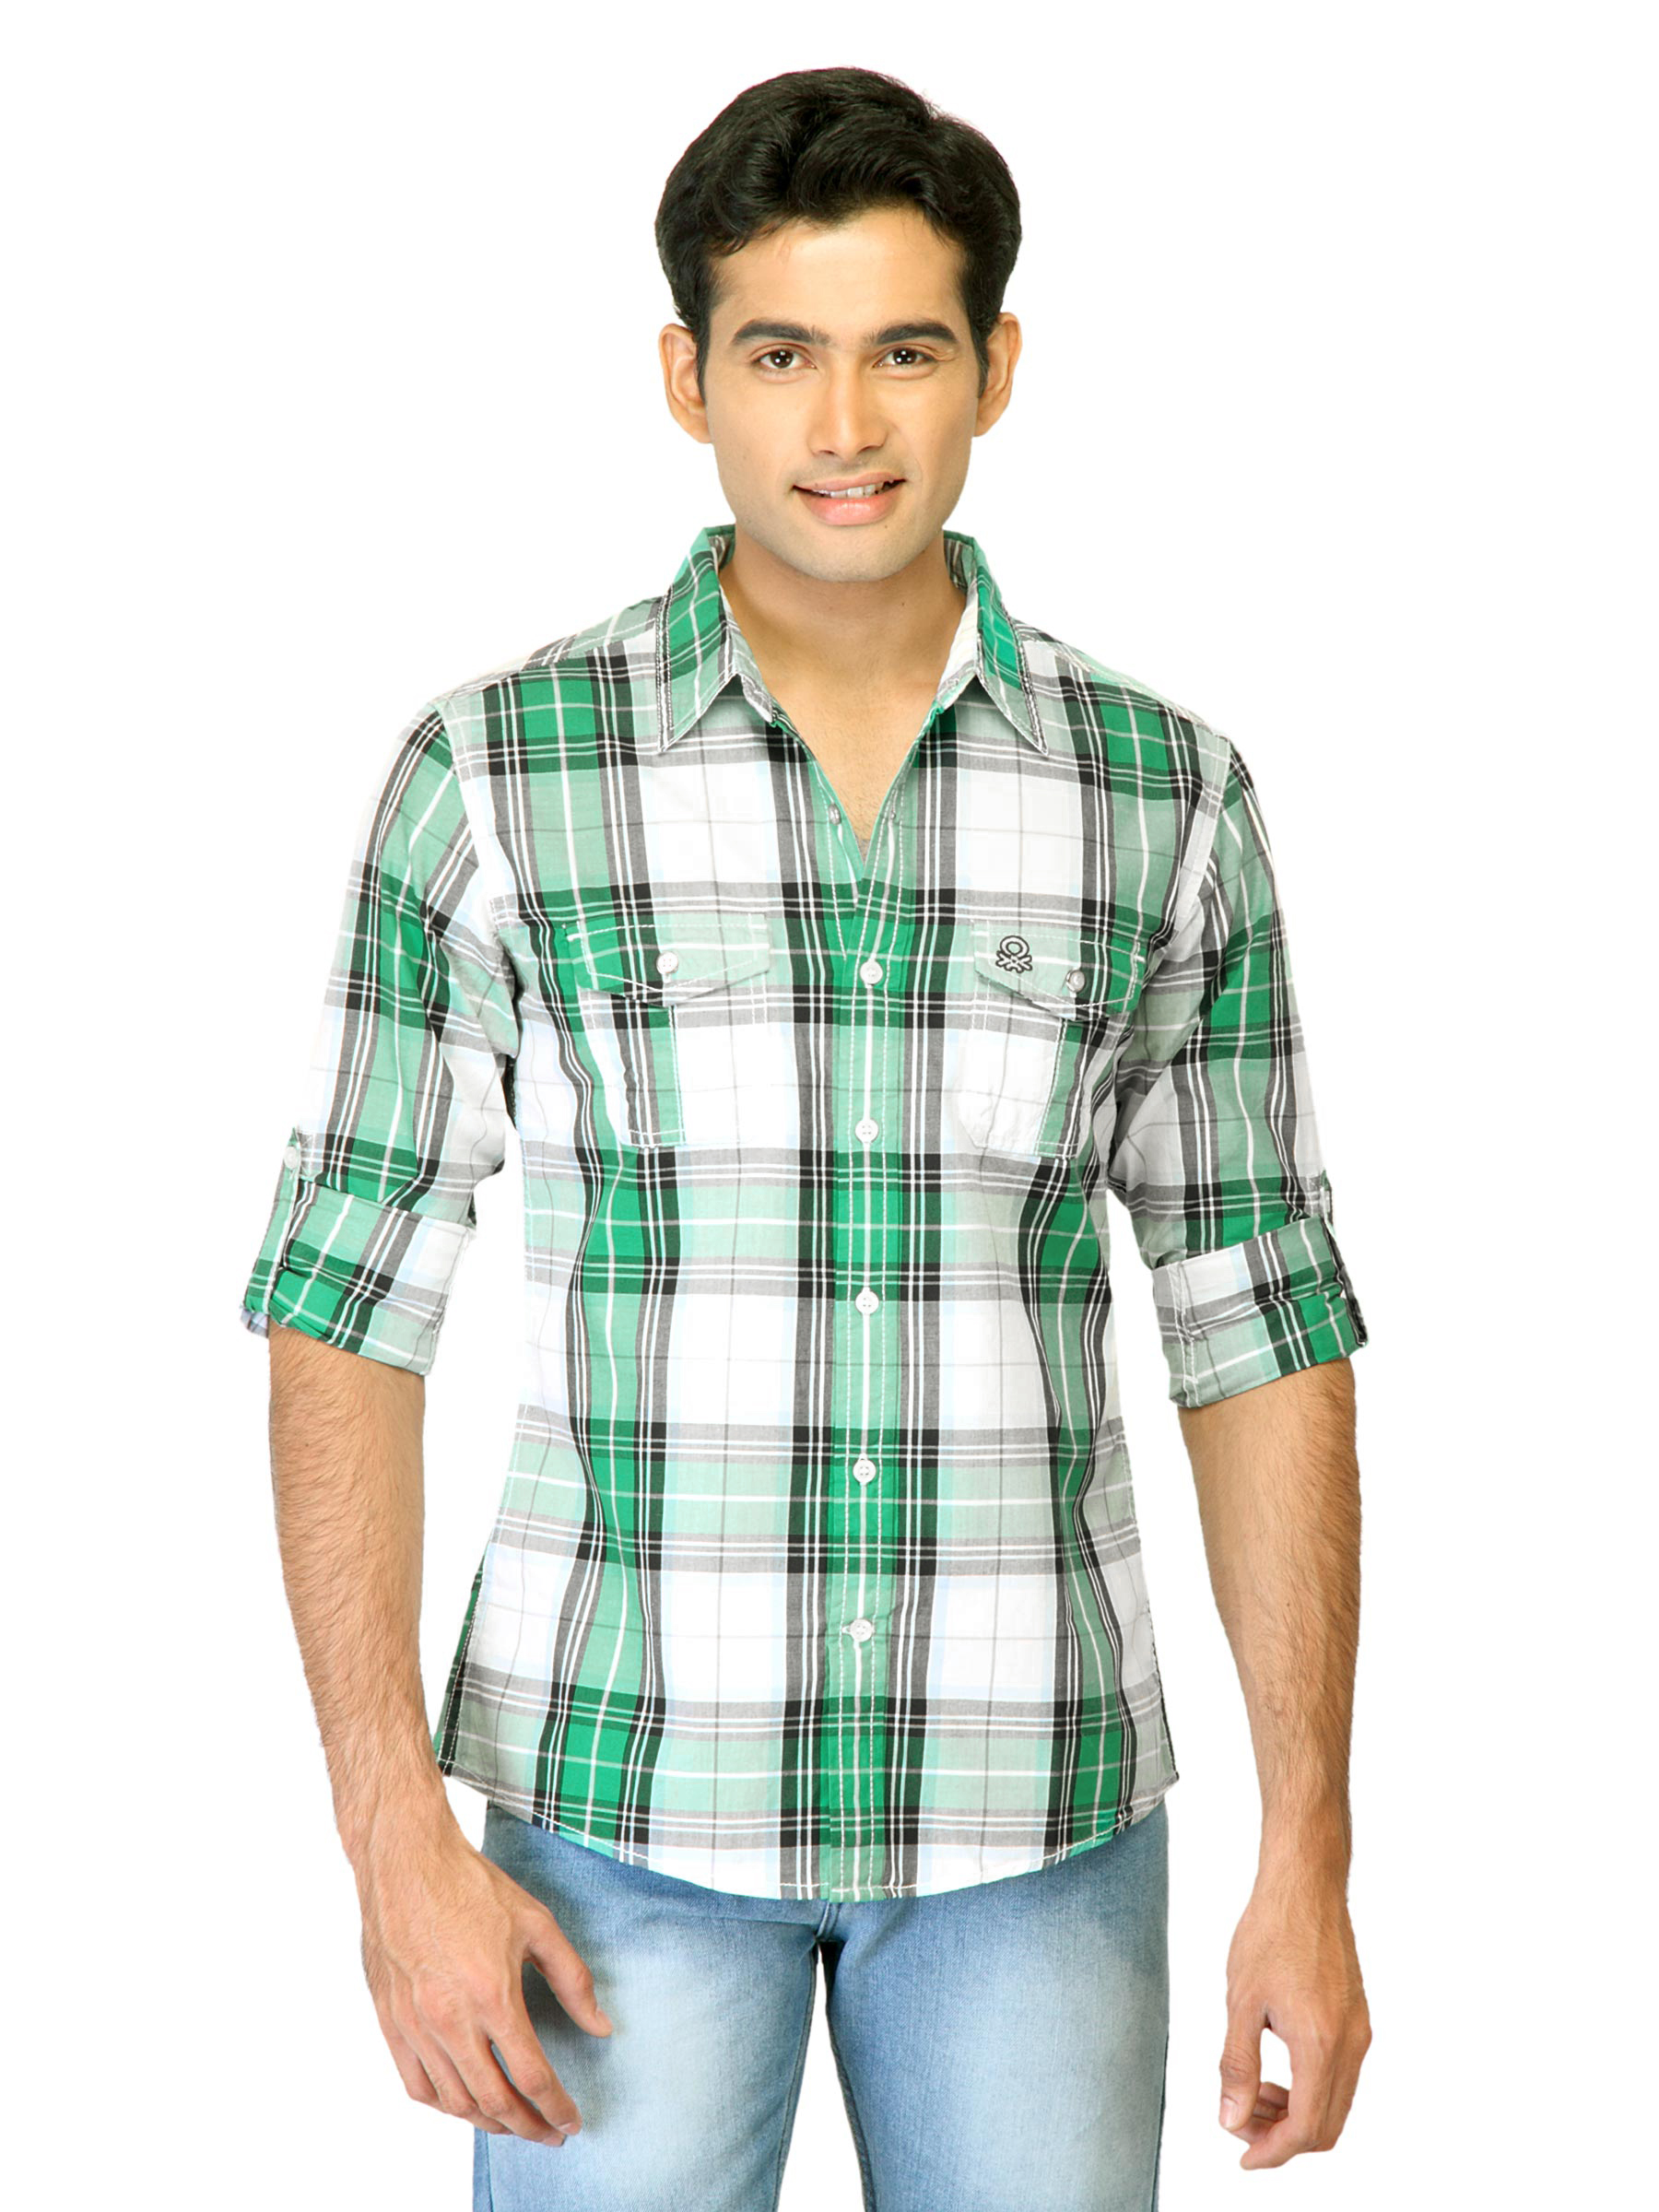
United Colors of Benetton Men Check Green Shirts
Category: Apparel / Topwear / Shirts
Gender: Men
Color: Green
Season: Summer 2011
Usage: Casual